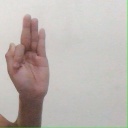
अक्षर: फ